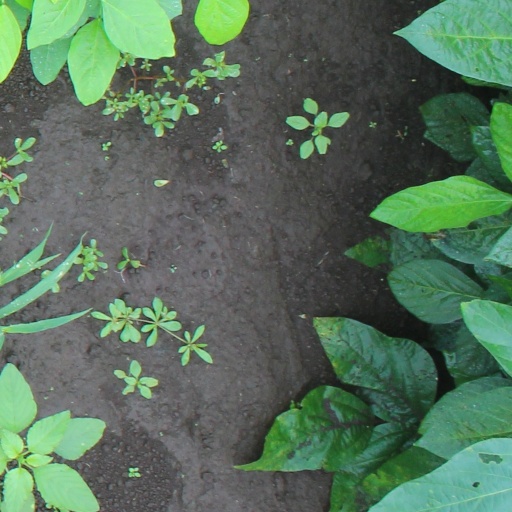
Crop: soybean